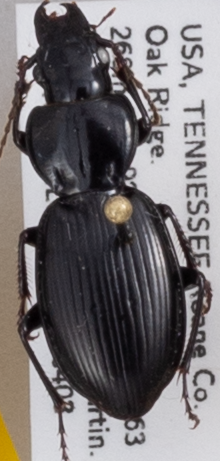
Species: Cyclotrachelus fucatus
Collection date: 2019-04-03
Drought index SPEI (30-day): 0.386
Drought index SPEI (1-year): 2.09
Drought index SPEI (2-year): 2.09